Tennessee Volunteers football rivalries

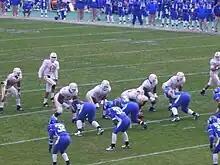
Tennessee vs Kentucky 2007

Tennessee and Kentucky have played each other 118 times over 130 years, making it one of the oldest series in major college football. The two schools are each other's most commonly played opponent. The game is usually played in November, as one of the last two games of the season. Only 7 of their meetings have played outside that month, although 4 of these instances have occurred since 2015. Tennessee has dominated the series historically, leading 84–26–9. Current Kentucky Coach Mark Stoops Stoops holds a 2–9 record vs. Tennessee, while Josh Heupel is 3–0.